Warfarin

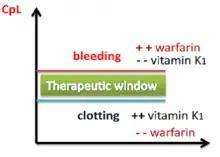
Vitamin K1-warfarin interaction effect: When warfarin levels are high, people have more risk of bleeding. Conversely, lower levels of warfarin lead to increased risk of blood clots. A narrow range exists where the benefits of warfarin are greater than the risks, its therapeutic window. Certain drugs, herbal medicines, and foods can interact with warfarin, increasing or decreasing a previously stable warfarin level.

Recommendations by many national bodies, including the American College of Chest Physicians, have been distilled to help manage dose adjustments.